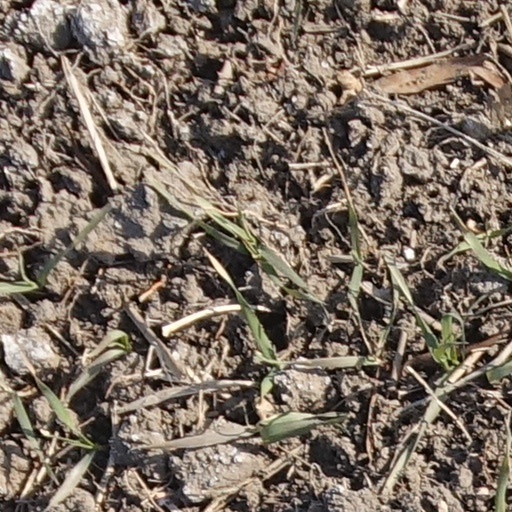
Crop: wheat